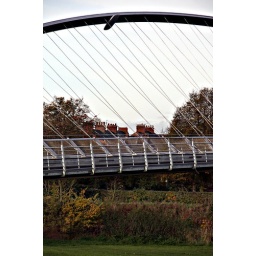
Interesting suspension bridge over the river